Tōshō-ji

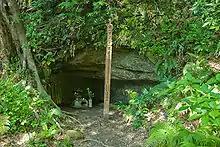
The Hōjō Takatoki Harakiri "Yagura"

About a hundred meters uphill after the temple, inside the forest lies the Hōjō Takatoki Harakiri "Yagura", the cave where, according to tradition, the last of the Hōjō regents disemboweled himself. There are however other locations in Kamakura that make the same claim.